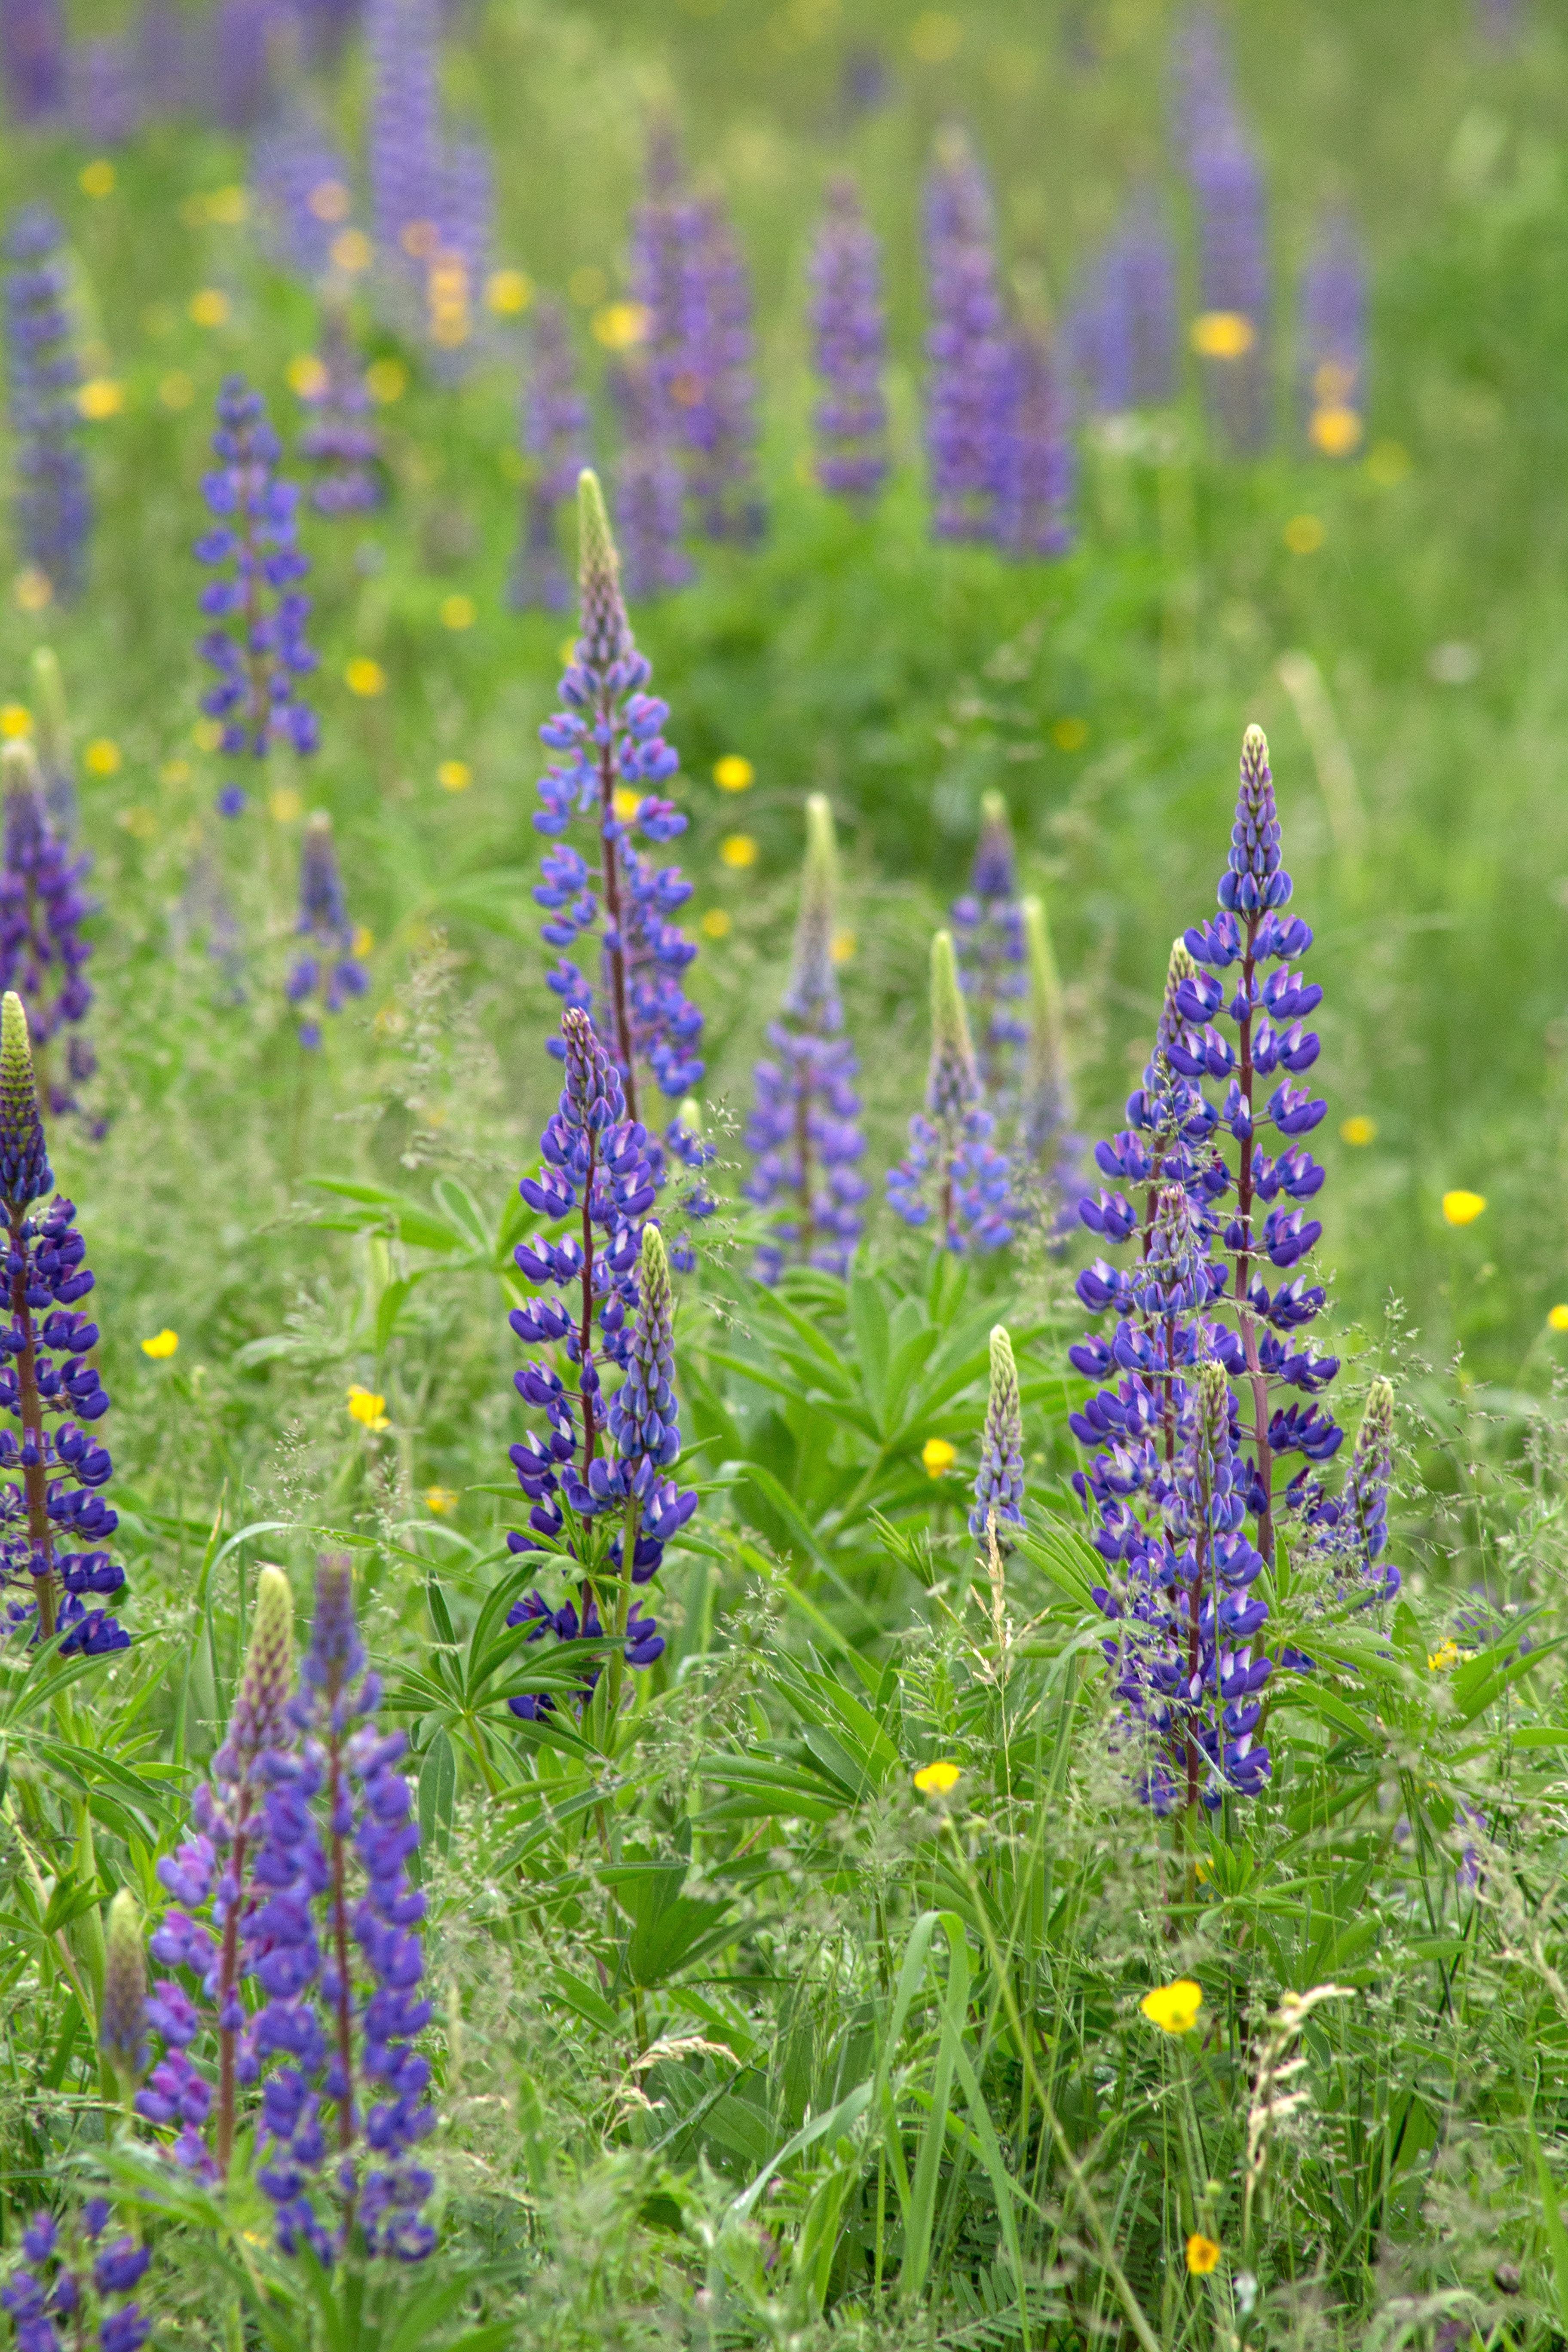
flowering plant, lupin, flower, plant, lavender, lupinus mutabilis, wildflower, grass family, meadow, delphinium, english lavender, hyssopus, Forb, herbaceous plant, broomrape, foxtail lily, Broomrape family, nepeta, perennial plant